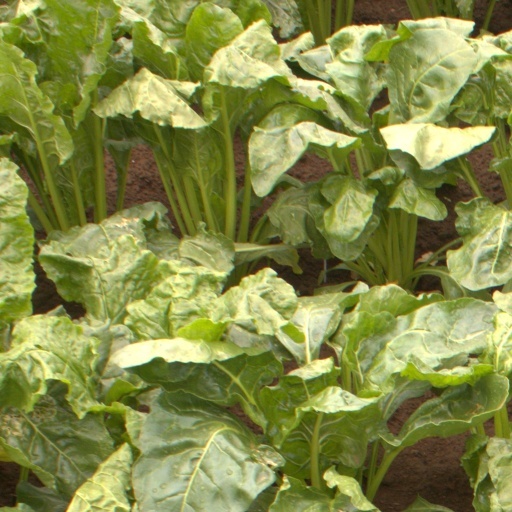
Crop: sugar beet